Moulsford railway station

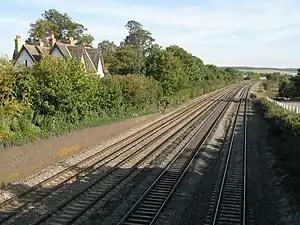
Site of Moulsford railway station in September 2009.Viewed from A329 bridge looking south-east towards Goring; parapet of Moulsford Railway Bridge is visible on the curve

Moulsford railway station was on the original route of the Great Western Railway, being one of three intermediate stations provided when the line was extended from to in 1840.